University of Groningen

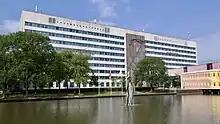
Duisenberg building (Faculty of Economics and Business)

The university library was renovated between 2013 and 2017. The RUG has a branch in Leeuwarden. Plans to establish a "branch campus" in China's Yantai were called off in January 2018, and the University Museum is now in the process of being established.